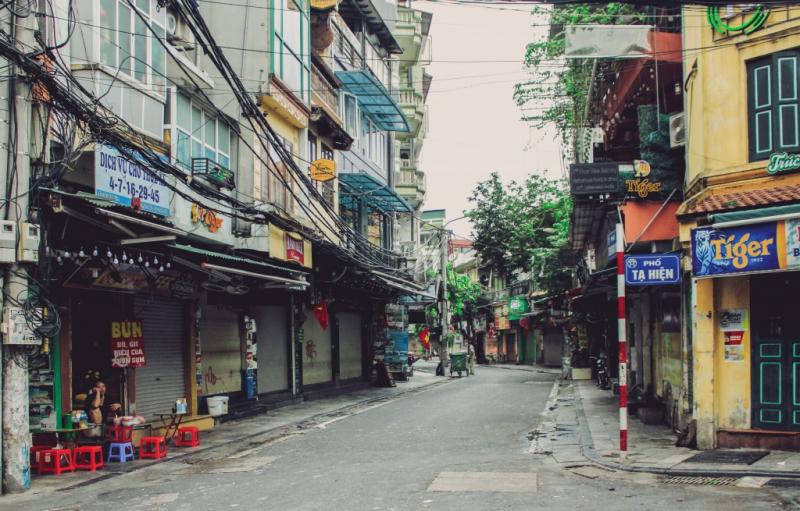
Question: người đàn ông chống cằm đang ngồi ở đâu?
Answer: ở trong quán ăn trên góc phố